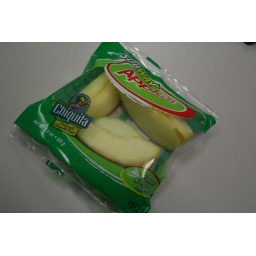
Apple in a plastic bag